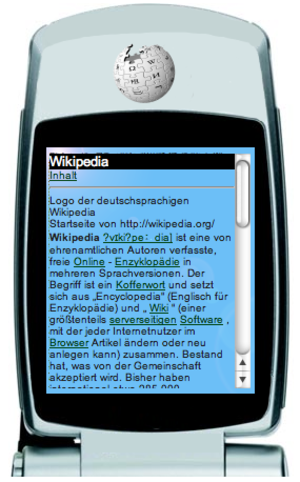
WAP
Tysk Wikipedia vist på en mobiltelefon
Wireless Application Protocol er en protokol for dataoverførsel på mobiltelefoner. Typisk forbindes WAP med fremvisningen af særlige websider på mobiltelefoner, som er karakteriseret ved reduceret grafik og tekst samt funktionalitet. WAP-protokollen anvendes ligeledes til andre funktioner i mobiltelefonen som kræver dataoverførsler, fx MMS, ringetoner, baggrundsbilleder og spil, der købes gennem en dedikeret mobilportal på mobiltelefonen eller SMS.